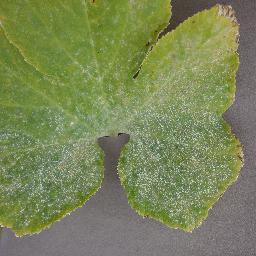
Label: Squash___Powdery_mildew